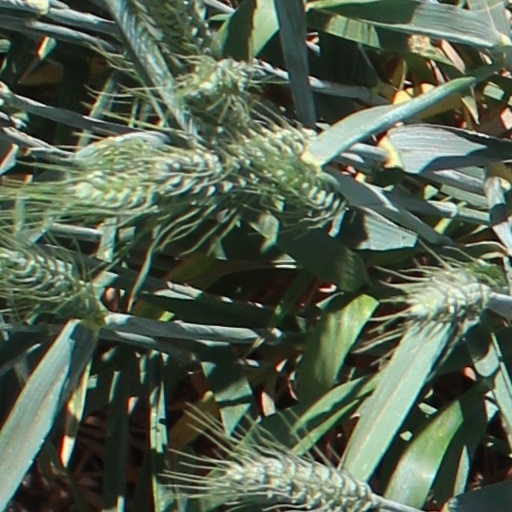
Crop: wheat